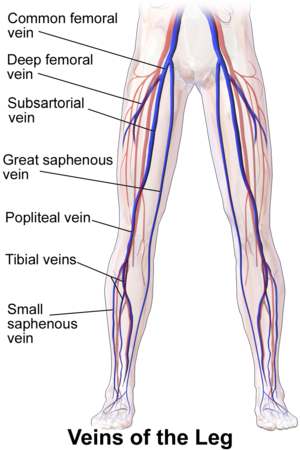
En anatomie, il existe deux veines tibiales postérieures du membre inférieur. Elles reçoivent le sang des veines plantaires médiales et latérales et drainent le compartiment postérieur de la jambe et la surface plantaire du pied vers la veine poplitée qu'elle forme en se joignant avec la veine tibiale antérieure.
La veine fémorale profonde est une grosse veine profonde de la cuisse. Elle reçoit le sang de l'intérieur de la cuisse et se prolonge au-dessus et médialement le long de l'artère fémorale profonde pour se joindre à la veine fémorale, vers la partie la plus basse de la tubérosité ischiatique.
La veine tibiale antérieure est une veine de la jambe inférieure.